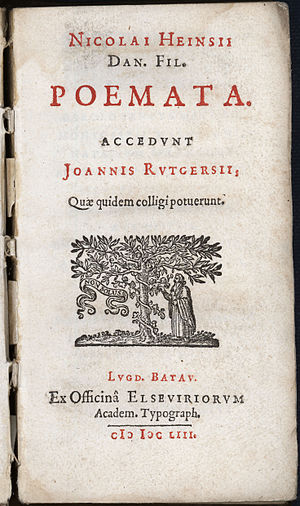
Elzevir / Den sidste store Elzevier døde 1680
Nicolaus Heinsius (1620-1681)
Elzevir var en berømt nederlandsk bogtrykker- og forlæggerfamilie.